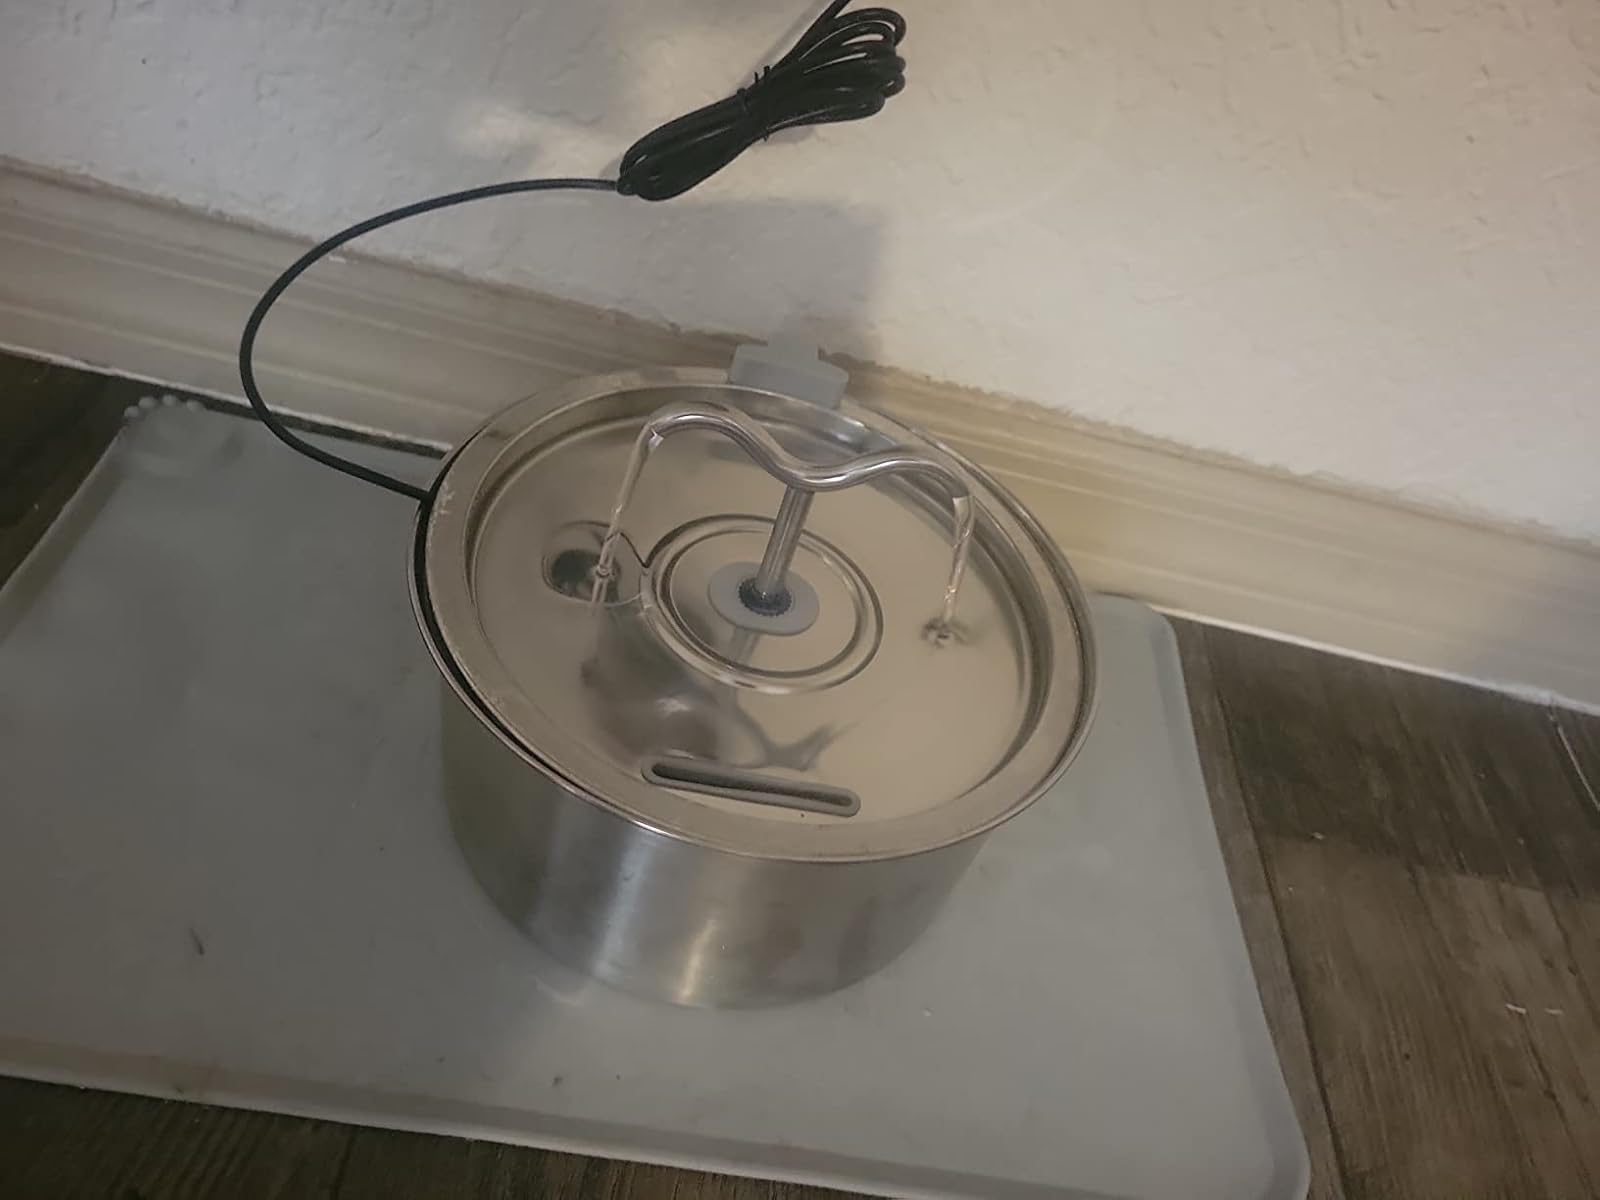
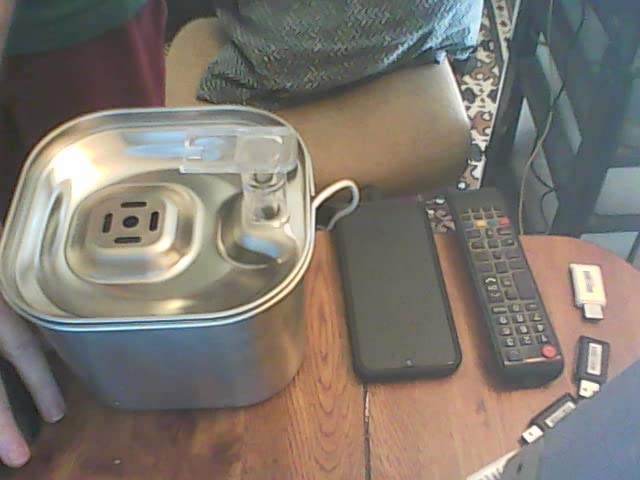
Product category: items_bowl
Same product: no